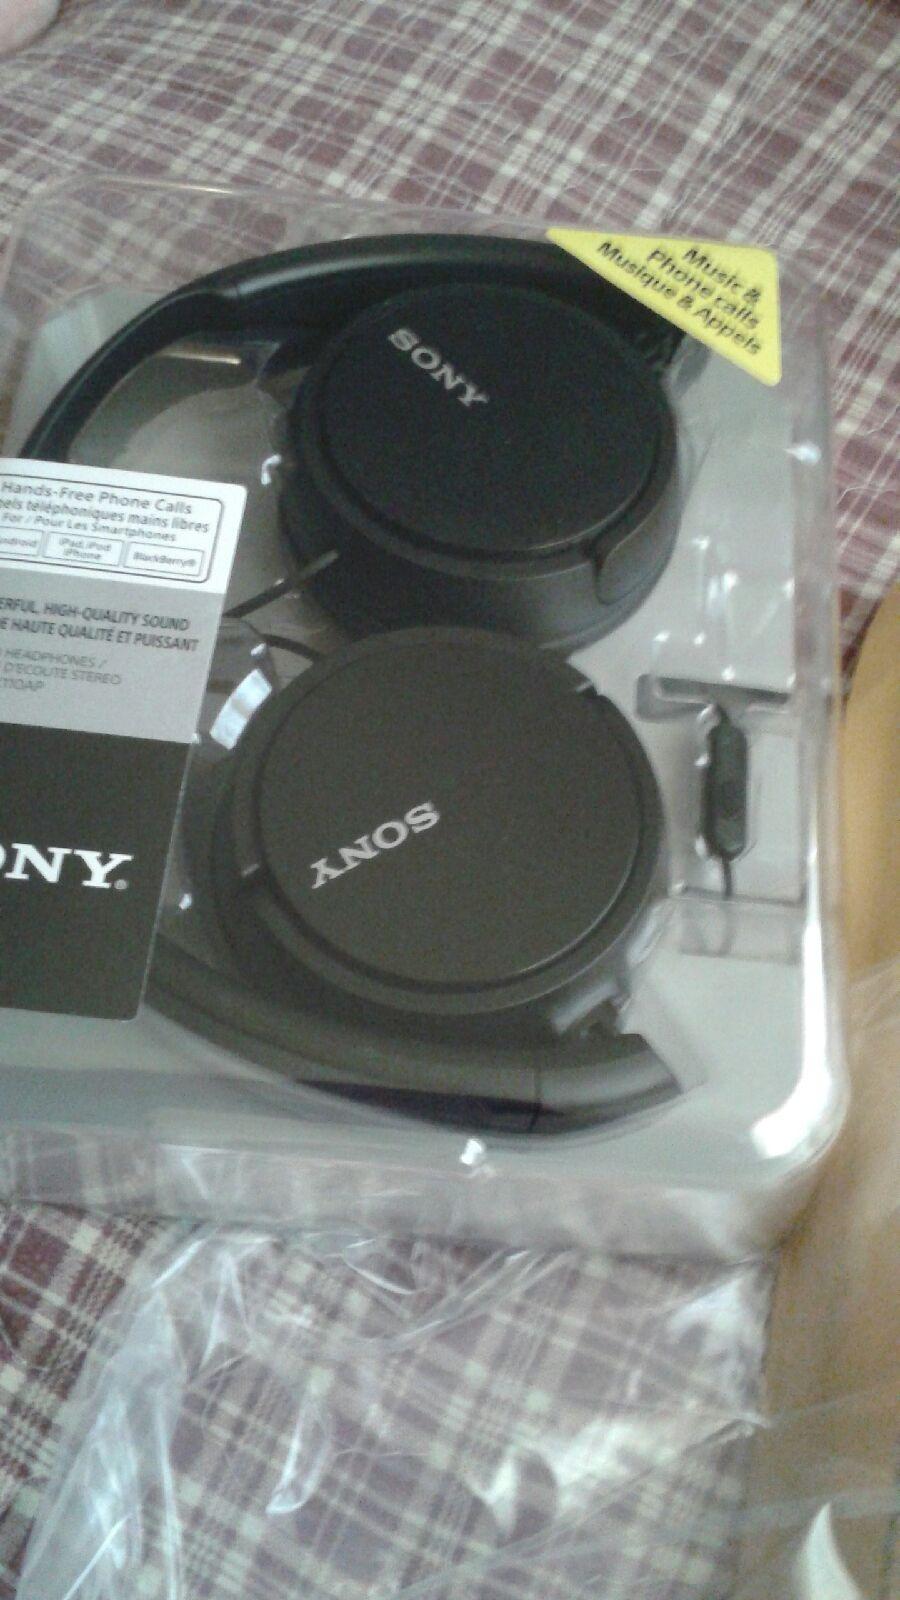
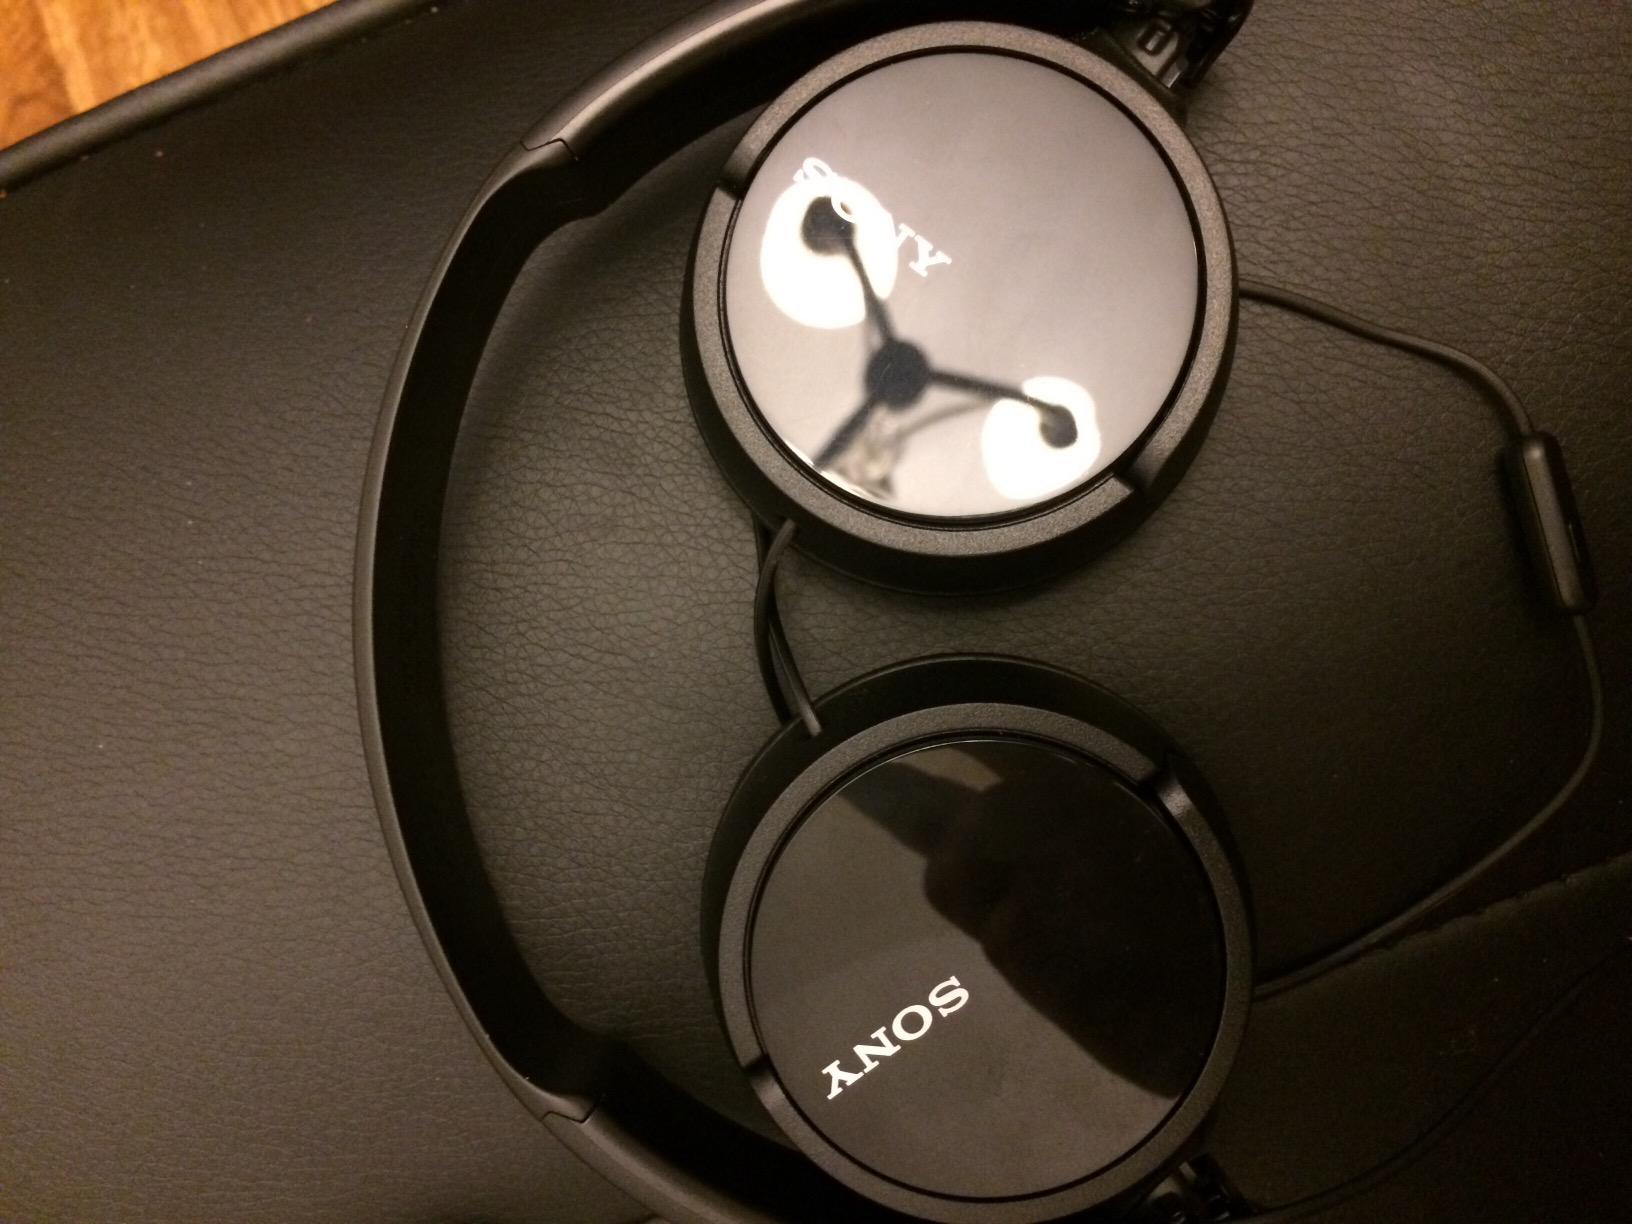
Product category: headphones
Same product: yes